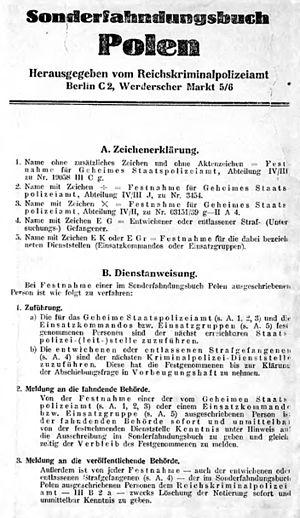
La Sonderfahndungsbuch Polen est une liste de personnalités polonaises, rédigée en prélude à l'invasion nazie de la Pologne. Cette « liste des ennemis du Reich » a été rédigée par le Bureau Central II / P - Pologne, une unité spéciale des SS ainsi que par la Gestapo et les Allemands vivant dans l'ouest de la Pologne. Elle contenait les noms de 61 000 membres de l’élite polonaise qui devaient être fusillés par des unités spéciales armées des nazis en vue d’annexer plus facilement les territoires de la Pologne en 1939.